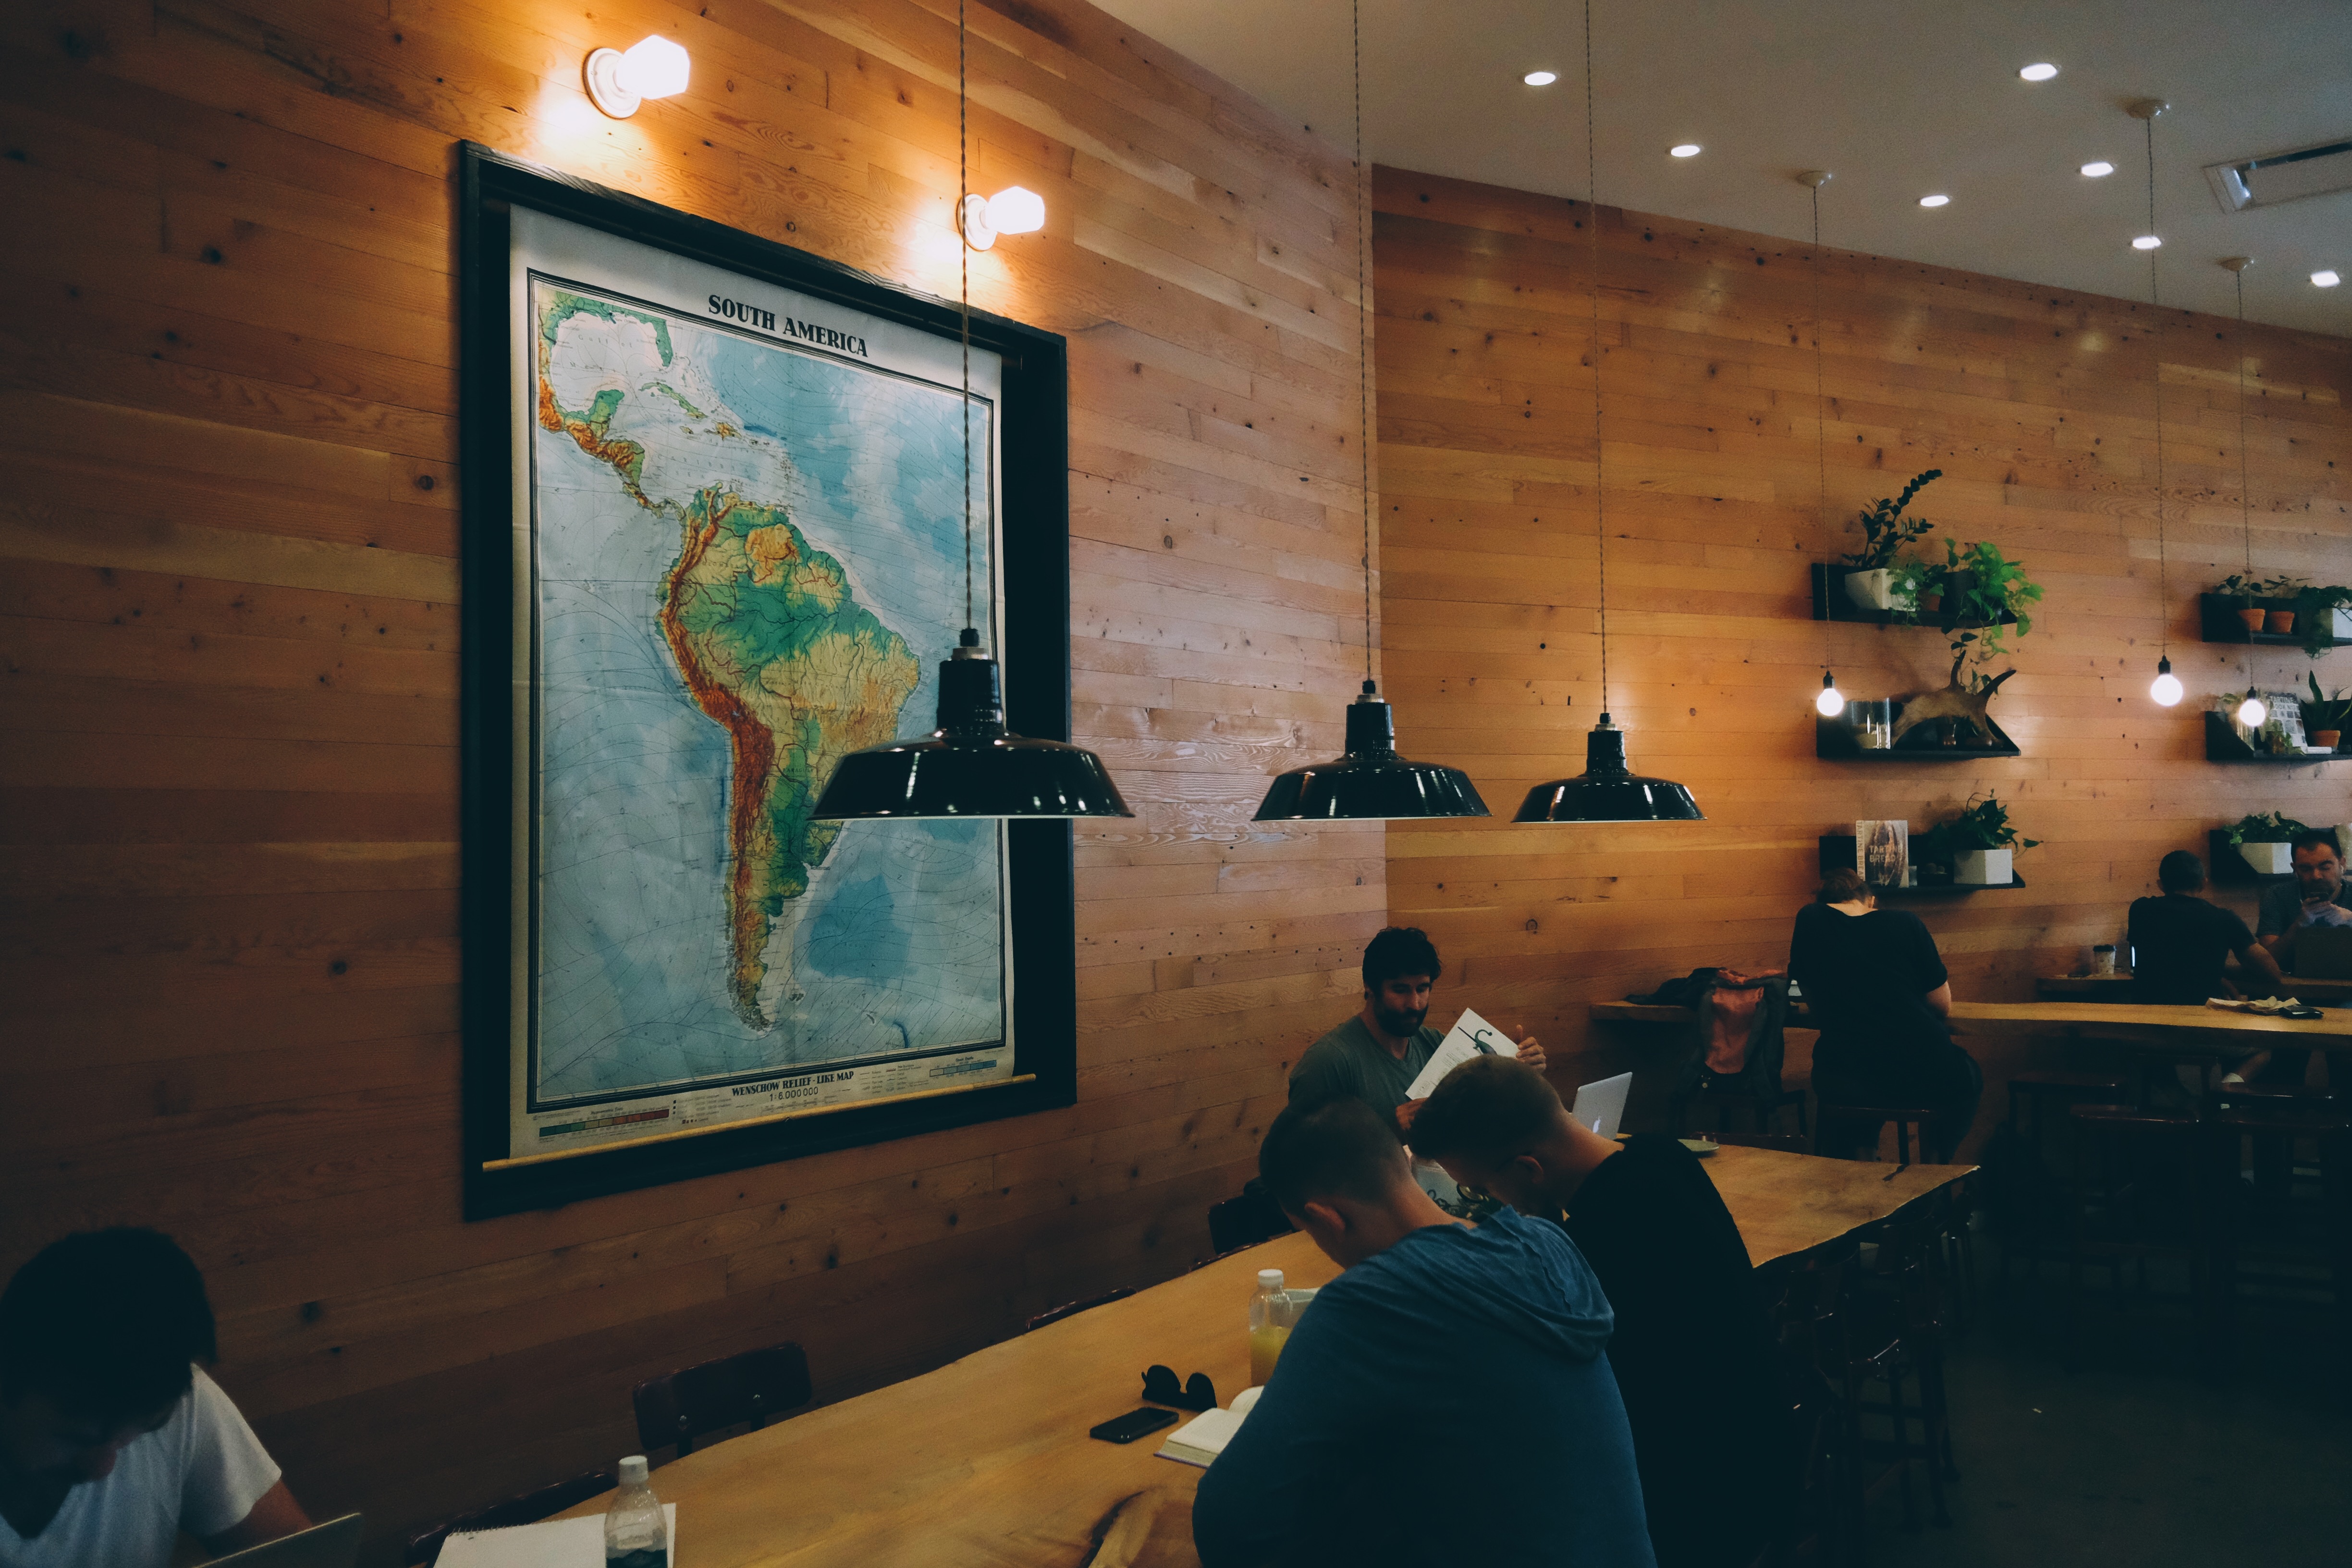
person, light, plant, wood, map, art, design